Elmer Brandon

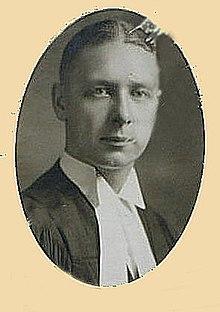
Graduation photo from Osgoode Hall Law School

William Elmer Brandon (June 16, 1906 – July 2, 1956) was an Ontario politician and lawyer. He represented York West from 1951 to 1956 in the Legislative Assembly of Ontario as a Progressive Conservative.